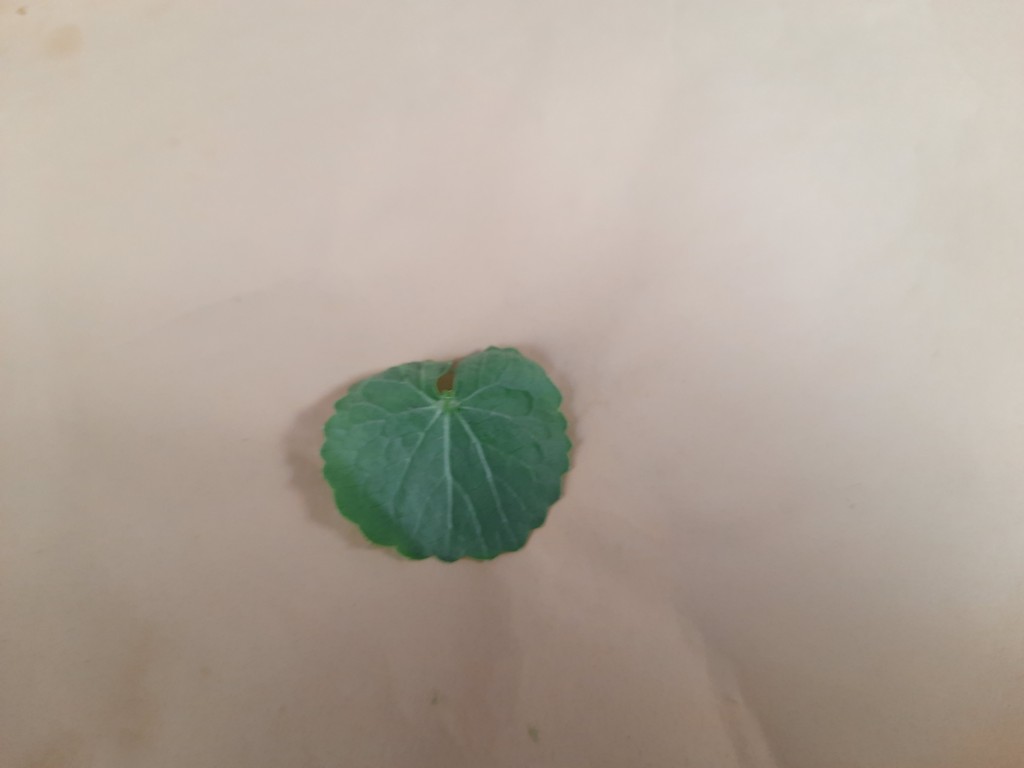
Label: Healthy